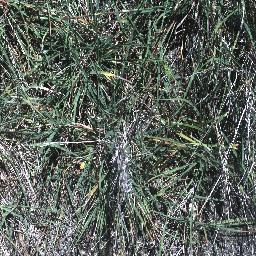
Label: negative